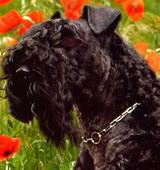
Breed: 229-n000087-Kerry_blue_terrier